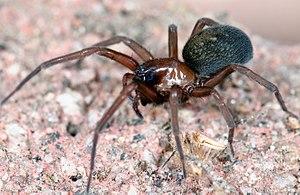
Metaltella est un genre d'araignées aranéomorphes de la famille des Desidae.
Metaltella simoni est une espèce d'araignées aranéomorphes de la famille des Desidae.